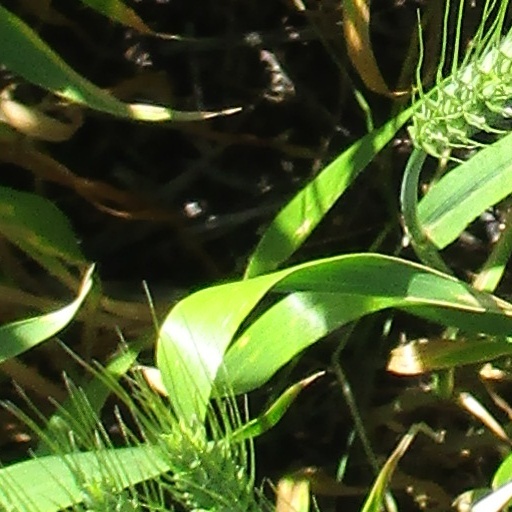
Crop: wheat